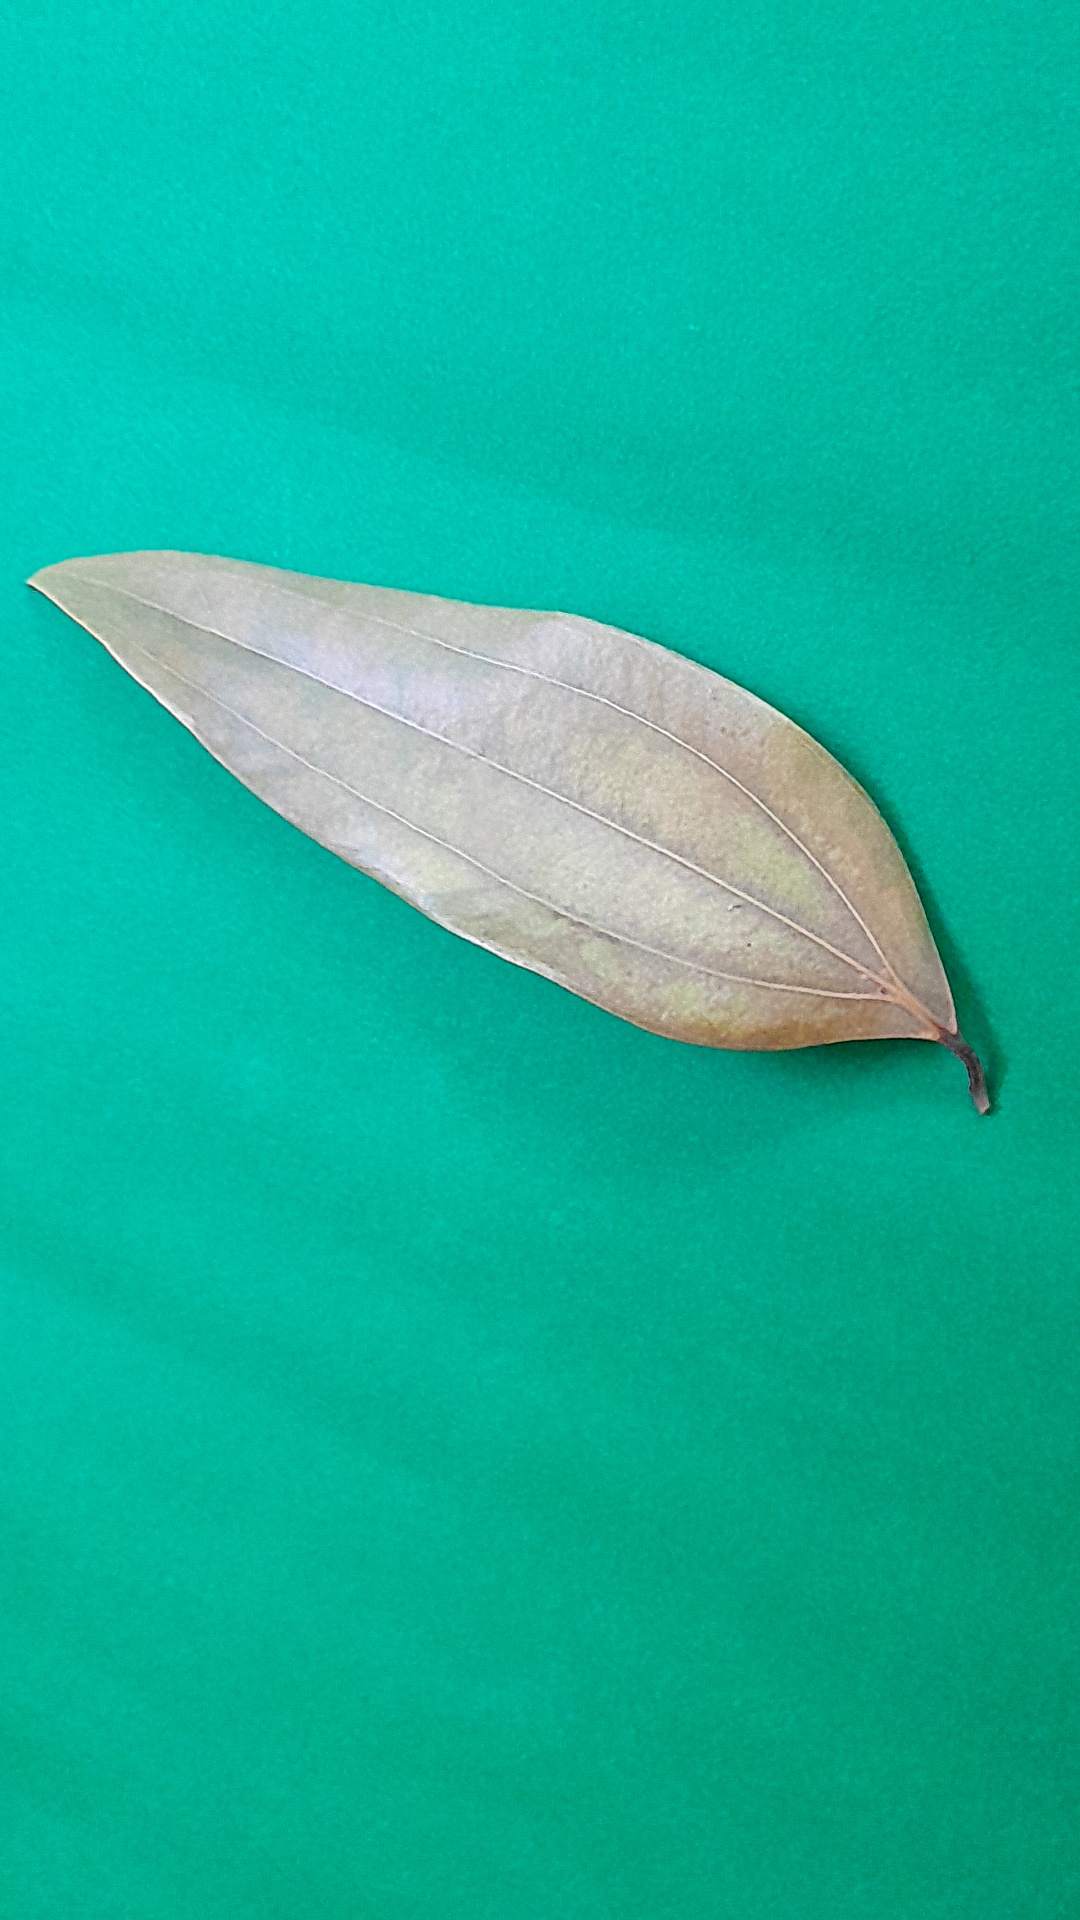
Label: Dry Leaf